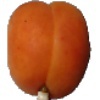
Label: Apricot 1